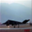
Label: airplane